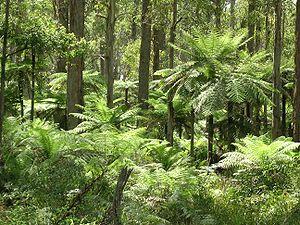
La flore australienne est constituée d'un vaste ensemble estimé à plus de 20 000 espèces de plantes vasculaires, 14 000 espèces de plantes non vasculaires. On y compte aussi 250 000 espèces de champignons et plus de 3 000 espèces de lichens.